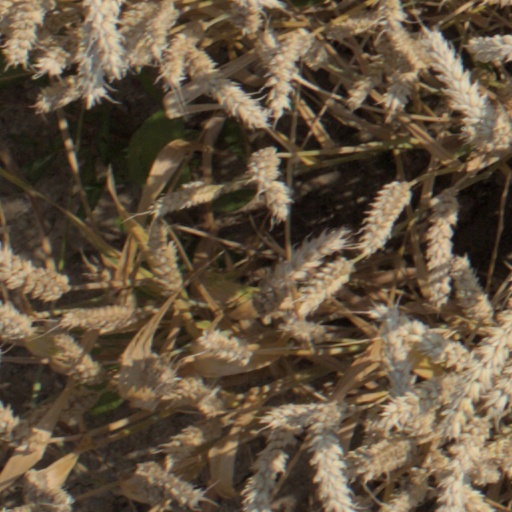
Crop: wheat